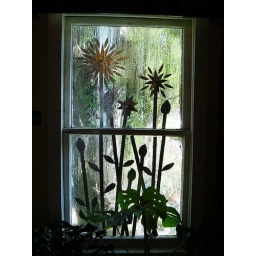
my bedroom window in old flat. foil tape over glass